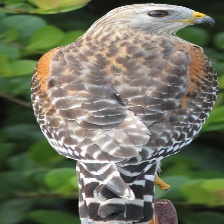
Species: RED SHOULDERED HAWK
Scientific name: BUTEO LINEATUS